Dikhil

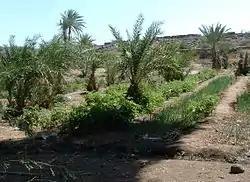
Palm garden of Dikhil

A third independence referendum was held in the French Territory of the Afars and the Issas on 8 May 1977. The previous referendums were held in 1958 and 1967, which rejected independence. This referendum backed independence from France. A landslide 98.8% of the electorate supported disengagement from France, officially marking Djibouti's independence. Following the conclusion of the 1977-1978 Ogaden War, Dikhil along with Ali Sabieh accommodated three quarters of the 8,000 Issas who had fled from Ethiopia. In 1979, the first President of independent Djibouti Hassan Gouled Aptidon in Dikhil the party founded the People's Rally for Progress, which has since dominated the politics of Djibouti, its led by President Ismail Omar Guelleh and is in a coalition government with Front for the Restoration of Unity and Democracy (FRUD) and other parties.